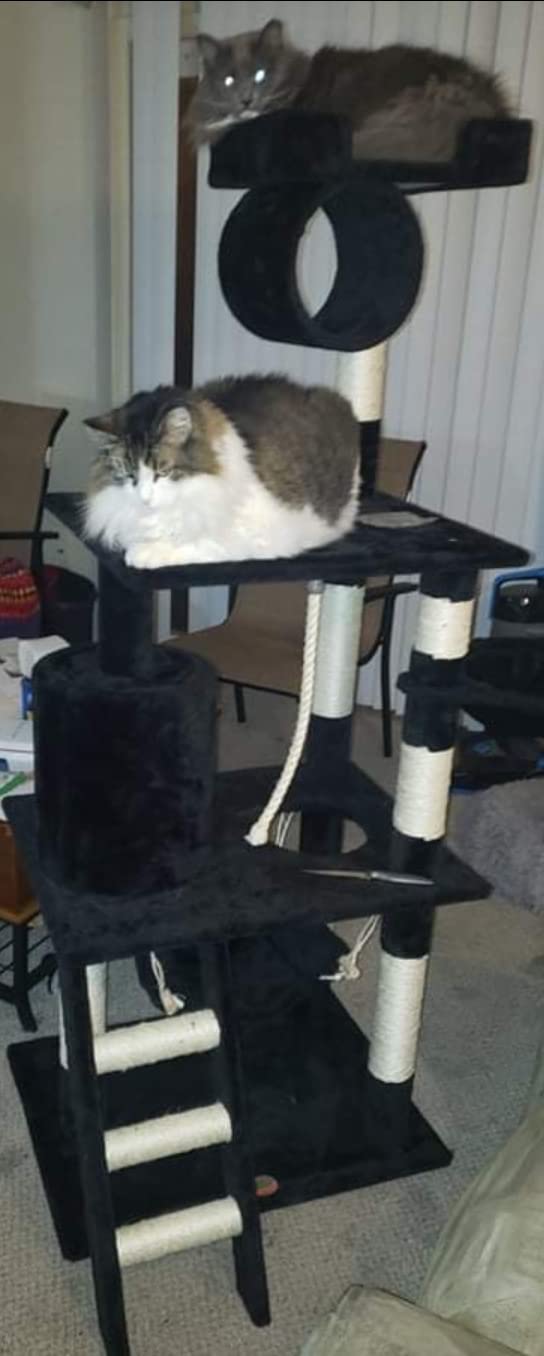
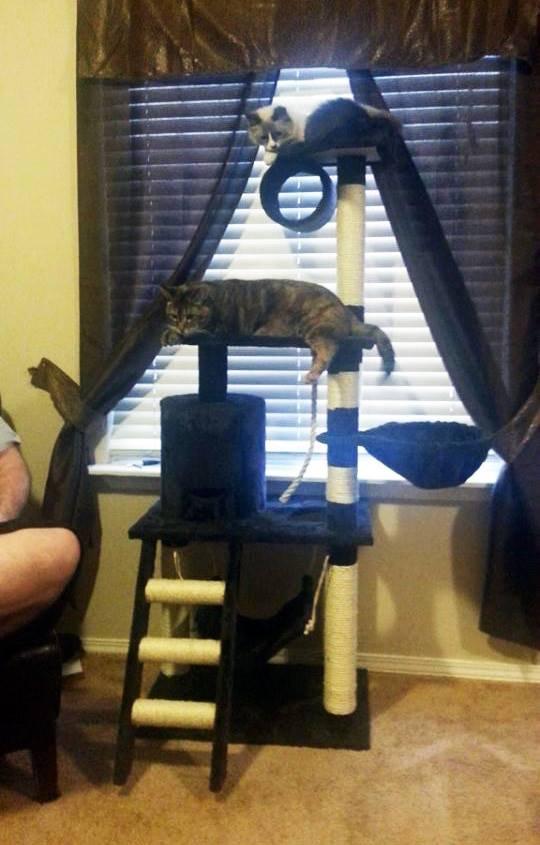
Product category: items_cat tree
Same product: yes